Nidhi Razdan

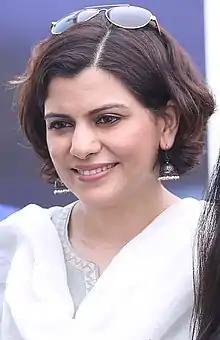
Razdan in March 2016

Nidhi Razdan (born 11 April 1977) is an Indian journalist and television personality. She was the executive editor of NDTV and the primary anchor of NDTV 24x7 news debate show "Left, Right & Centre", and the weekly debate show "The Big Fight".